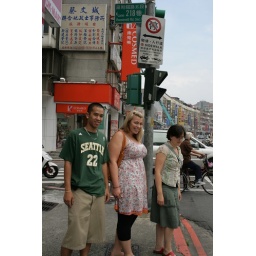
street corner near our house